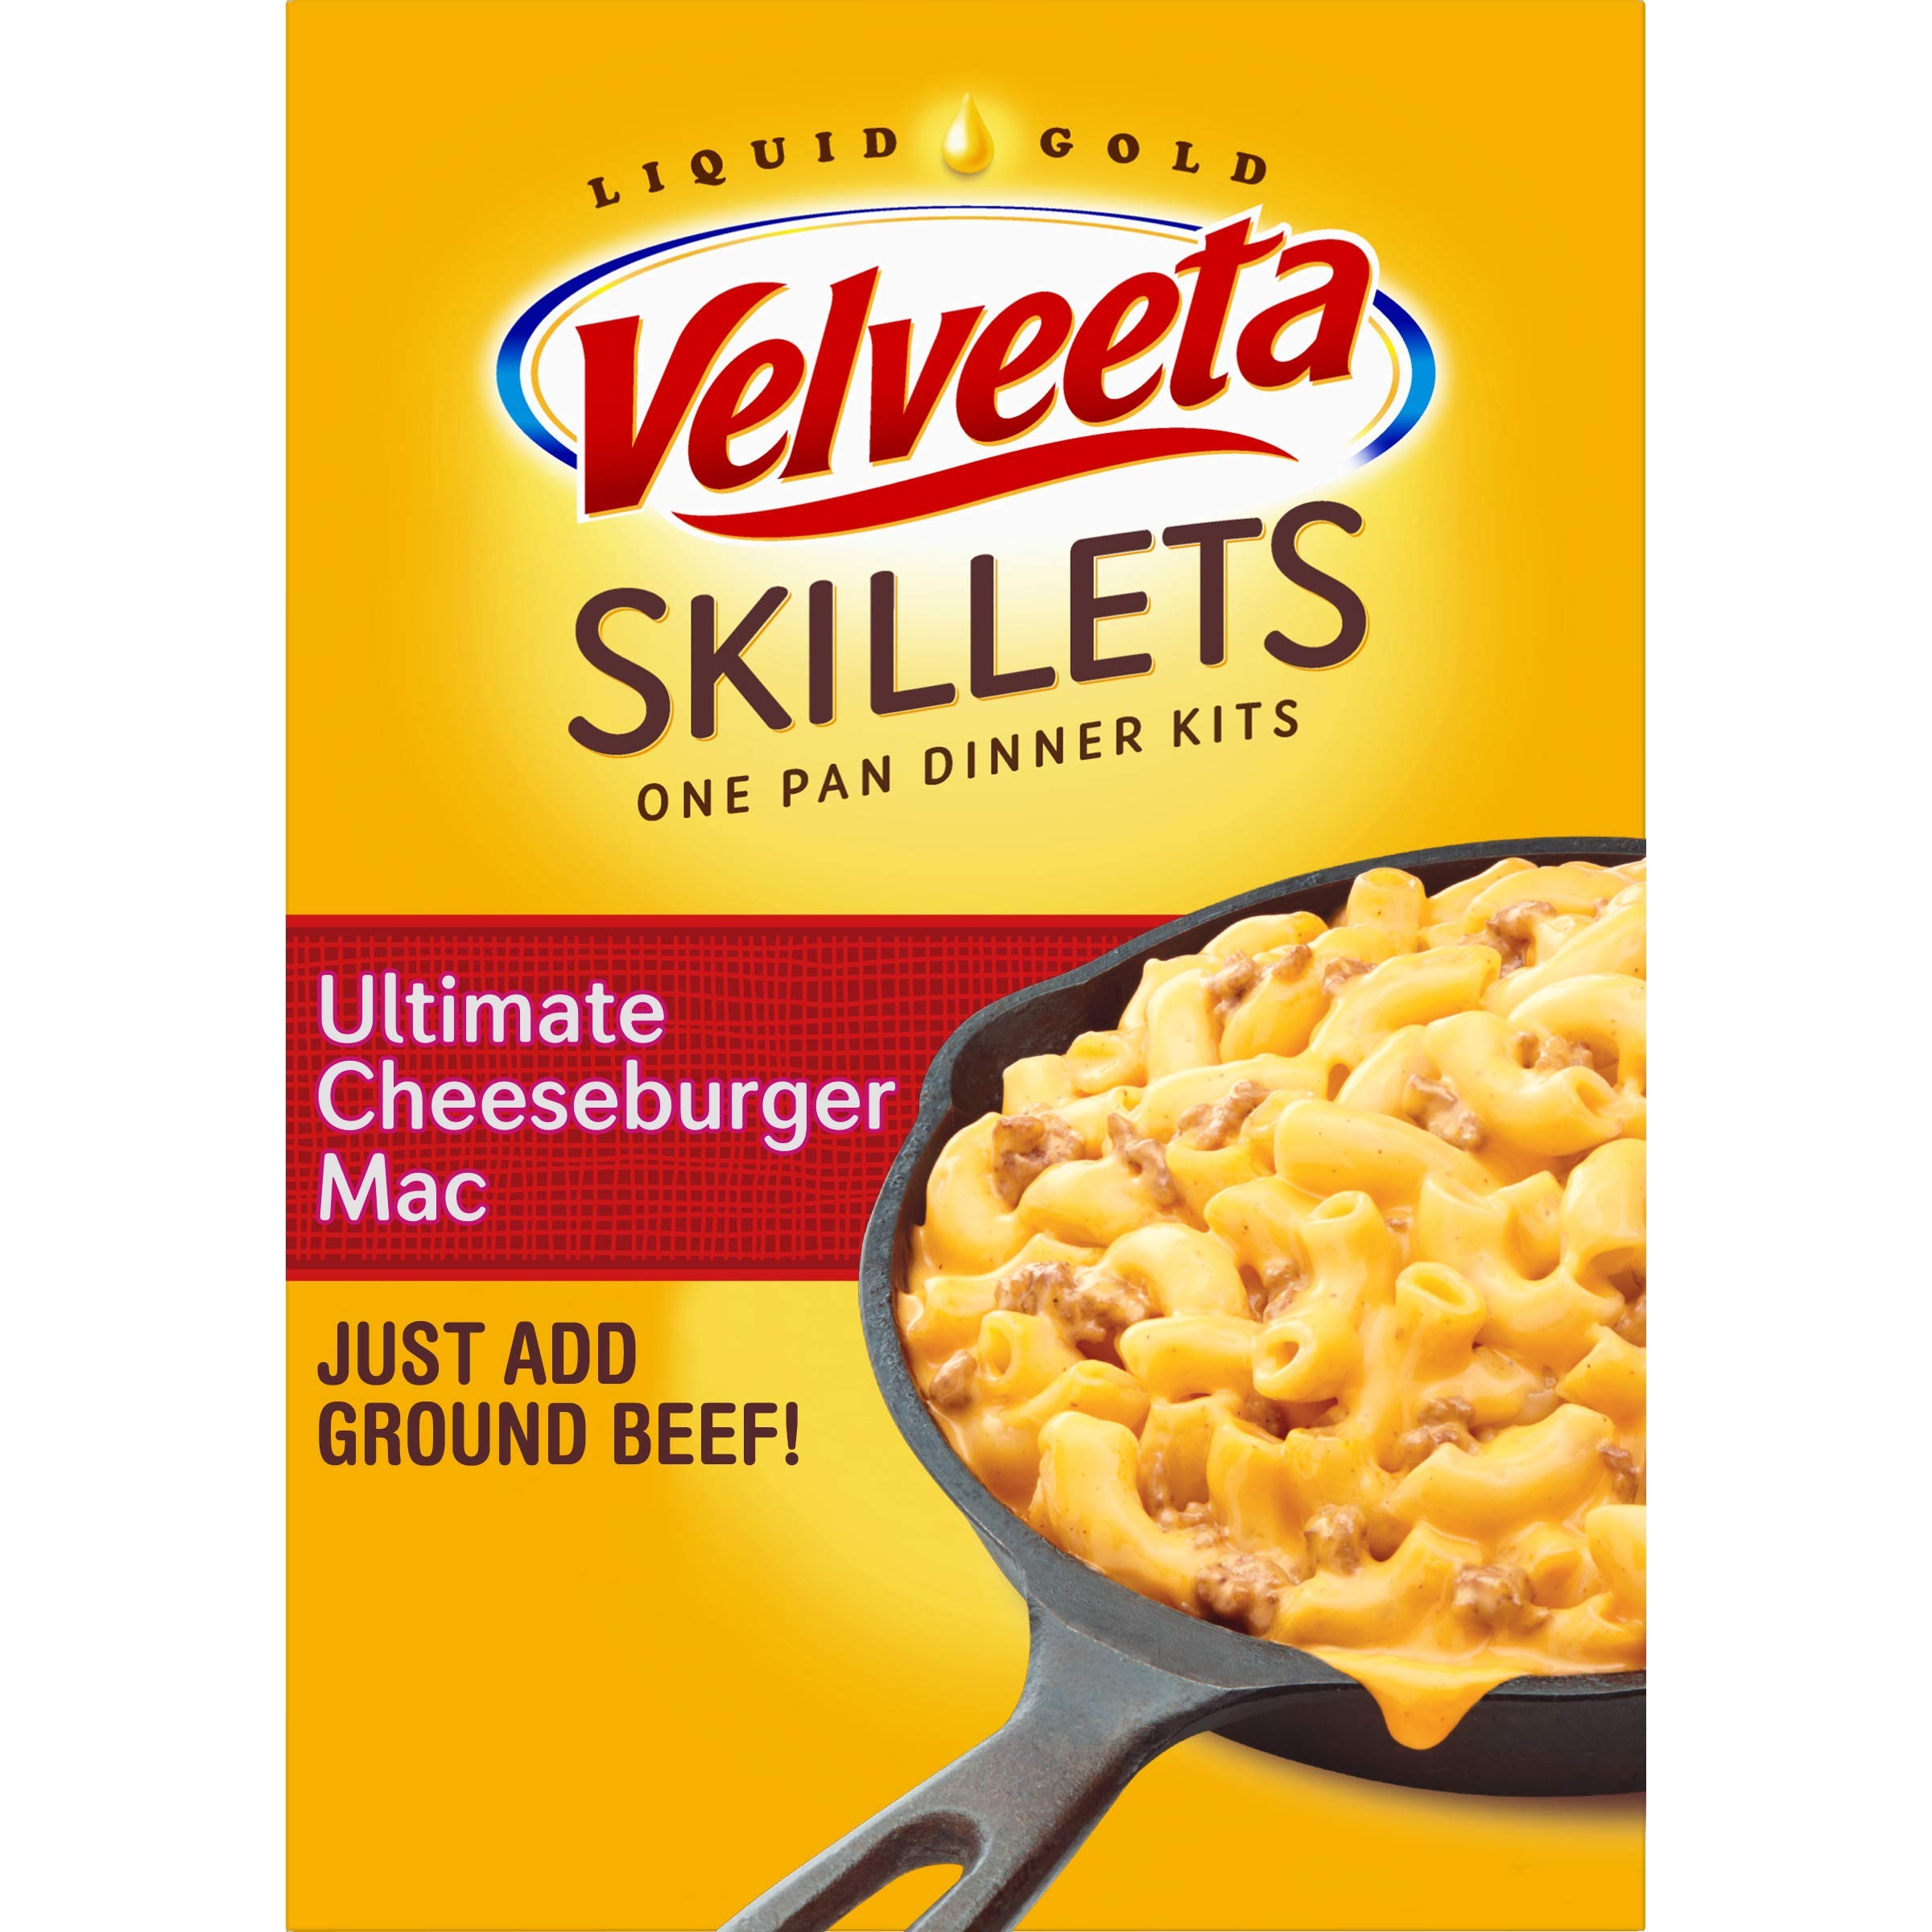
Item Name: Velveeta Cheesy Skillets Cheeseburger Box, 12.86 oz
Bullet Point 1: Just add Hamburger
Bullet Point 2: Meal kit, delicious, family favorite
Bullet Point 3: Cheesy taste that kids love!
Value: 12.86
Unit: oz

Price: 3.42